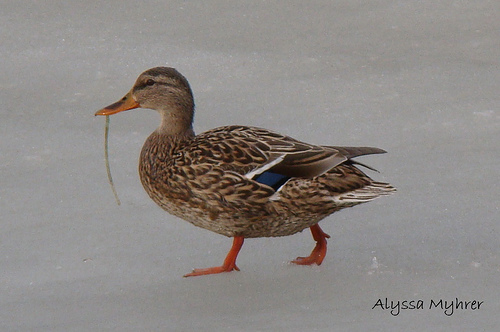
a mediium bird with brown and light brown feathers and an orange beak.
light brown and tan colored bird with webbed feet and an orange beak
this bird has brown and white feathers, with navy blue and black on its covert, and an orange beak.
medium sized brown and taupe bird with blue and white primaries.
this brown bird has a long neck and accents of black and white throughout it's body.
this particular bird has a brown belly with reddish brown spotsa medium sized bird with brown and white feathers and a patch of blue on its back.
this bird is brown, white, and blue in color, with a flat orange beak.
this web footed bird has a large flat bill, mottled body, and white and blue wingbars.
a medium sized brown bird, with a flat bill, and webbed feet.
Species: Mallard